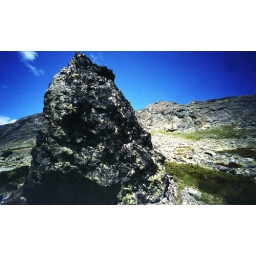
rock fallen off the mountain side above a LONG time ago